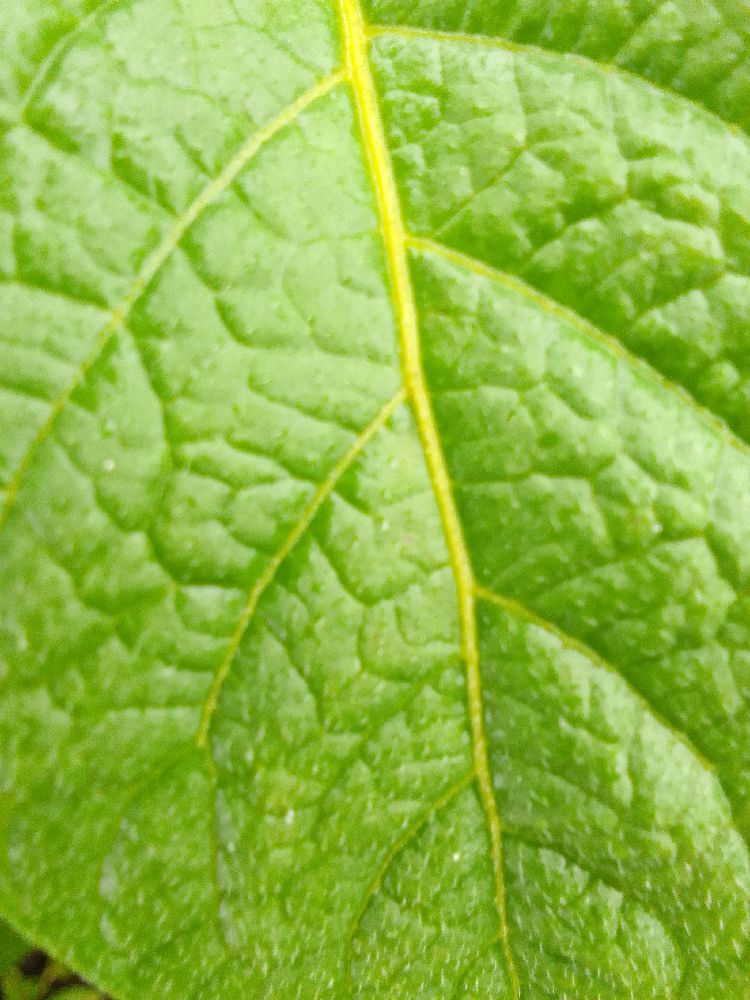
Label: Healthy